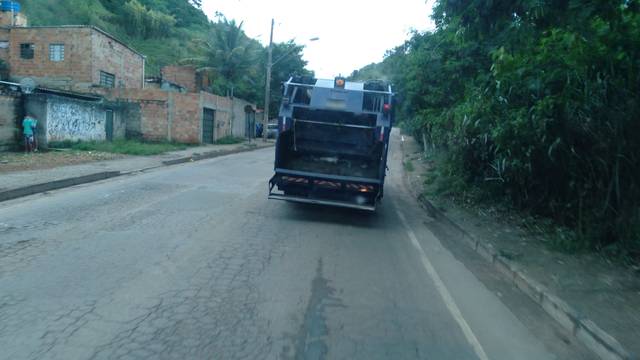
Region: Brazil
Coordinates: -19.867, -43.891